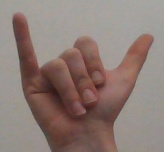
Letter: ya